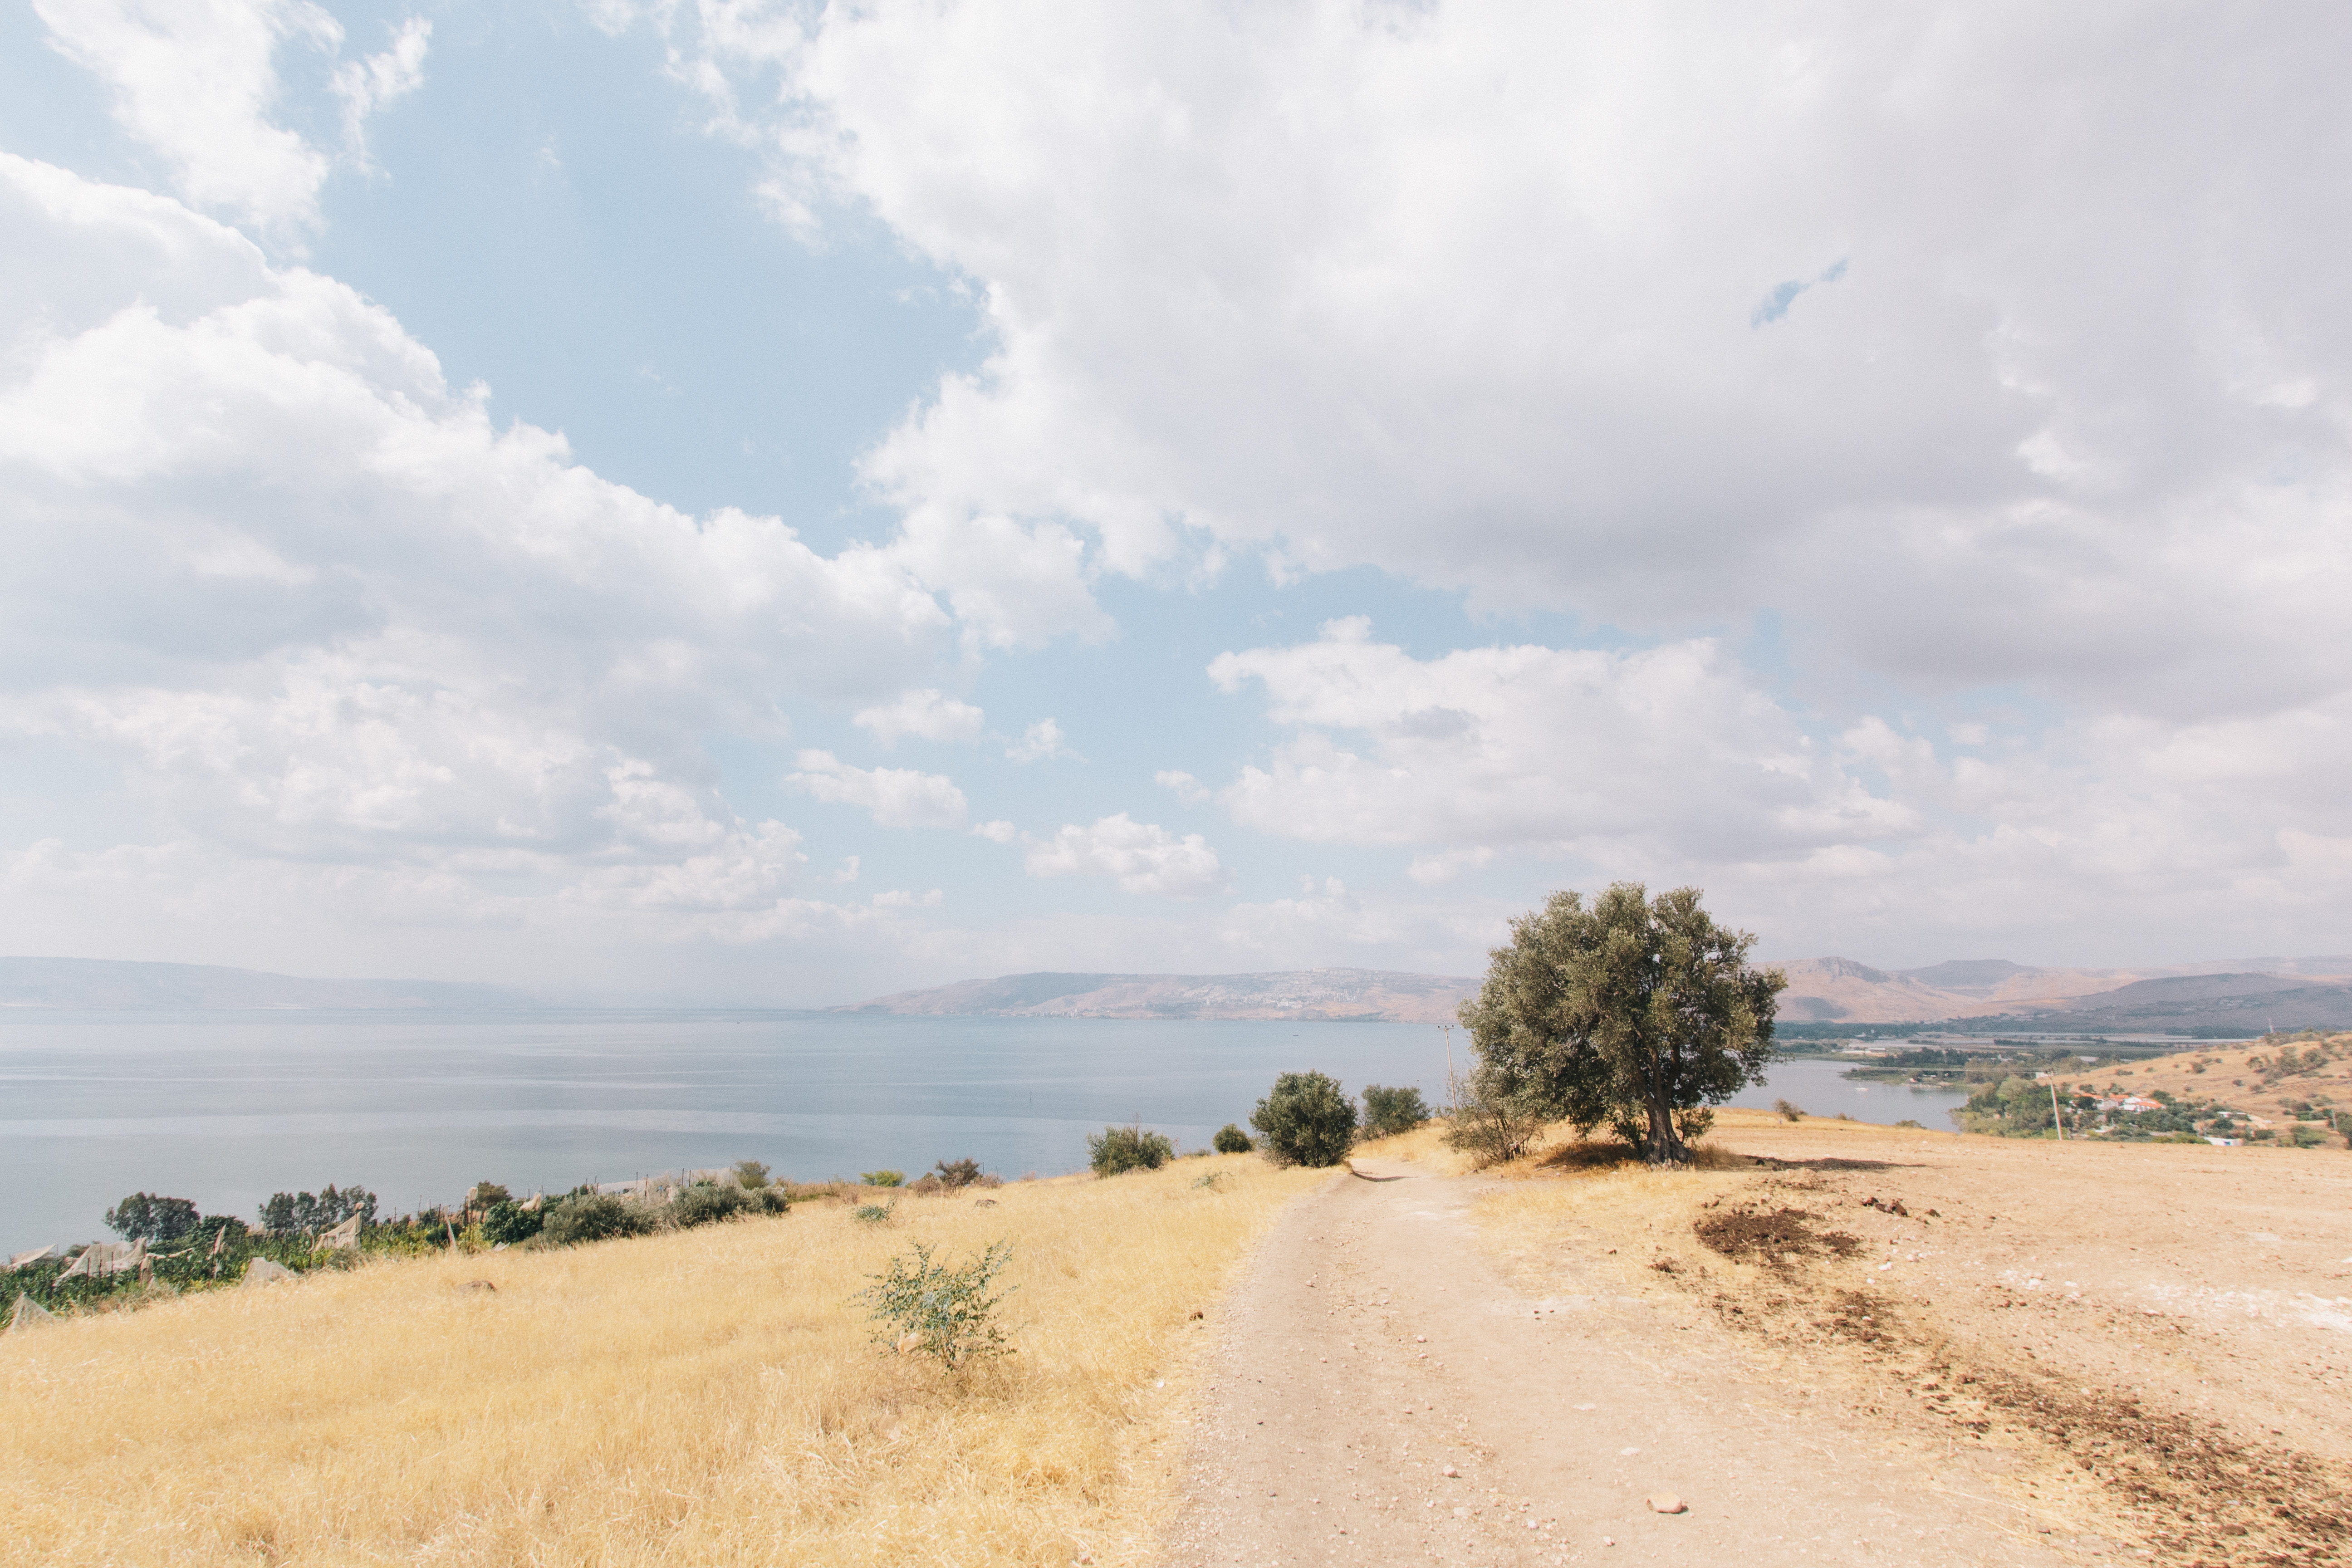
landscape, sea, coast, water, nature, grass, sand, ocean, horizon, cloud, sky, road, prairie, desert, dirt road, soil, savanna, plain, trees, outdoors, clouds, grassland, plateau, habitat, ecosystem, steppe, natural environment, aeolian landform